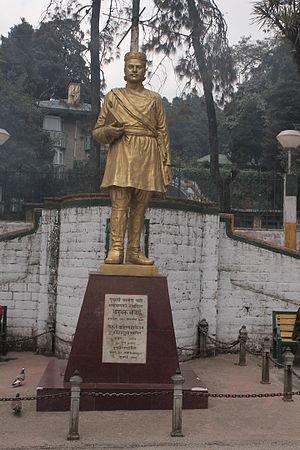
Bhanubhakta Acharya est un poète et traducteur népalais. Il nait à Tanahu ; son grand-père s'occupe de son éducation. Il réalise la traduction du Rāmāyana en népalais. Il est considéré comme le premier poète du Népal.